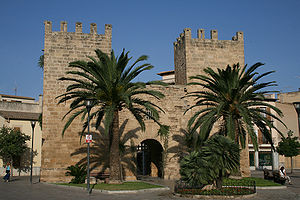
Alcúdia
En port i bymuren, der omgrænser den gamle del af byen Alcúdia.
Alcúdia er en kommune og by beliggende på den nordøstlige del af øen Mallorca. Byen blev grundlagt 123 år f.Kr.